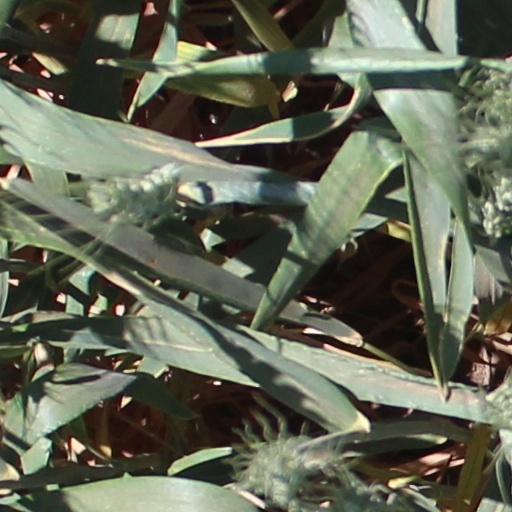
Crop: wheat